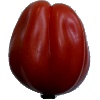
Label: Tomato Heart 1